San Francesco, Mirandola

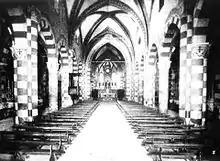
Interior of the church in 19th-century, before restoration during the Fascist era

After the destruction of the convent in 1812, a period of restoration began after two years with the advent of Francis IV, Duke of Modena, who, however, transferred to Modena in 1818 the very precious "Crucifixion with Saints Jerome and Francis" (known as the "Altarpiece of the Three Crosses", today exhibited in the Galleria Estense), a 15th-century work by Francesco Bianchi Ferrari. In 1824 a monument was added dedicated to the famous Renaissance philosopher Giovanni Pico della Mirandola, who died in 1494 in Florence and buried there in the Convent of St. Mark. In 1833 the wooden high altar carved in 1745 by Francesco Salani della Mirandola was destroyed. In 1837, the windows on the southern wall were closed.